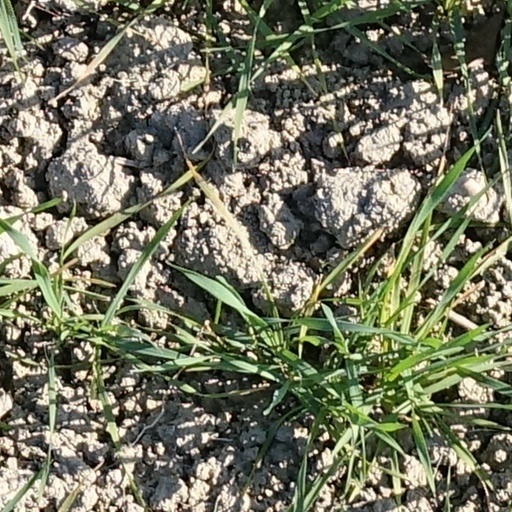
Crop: wheat